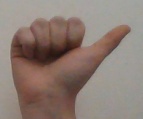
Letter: dhad